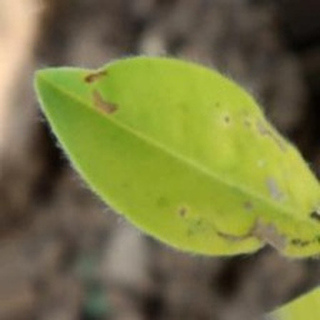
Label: groundnut_nutrition_deficiency